Looking for a Lady With Fangs and a Moustache

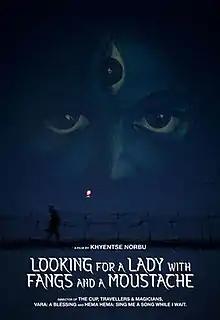
Promotional poster

Looking for a Lady With Fangs and a Moustache is a 2019 Nepalese mystery drama film written and directed by Khyentse Norbu and starring amateur actor Tsering Tashi Gyalthang in the lead role. The film premiered at the 2019 Morelia International Film Festival.